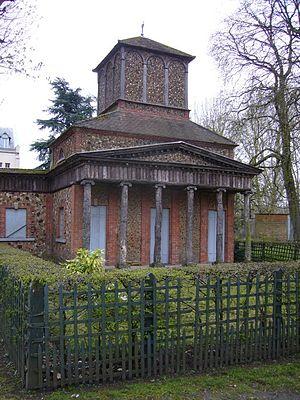
Cet article recense les monuments historiques de Versailles, en France.
L'Ancienne laiterie de Madame est une laiterie construite par Jean-François-Thérèse Chalgrin en 1780 pour la comtesse de Provence, épouse du futur Louis XVIII située au 2 rue Vauban à Versailles.
Cet article recense les monuments historiques français classés en 1957.